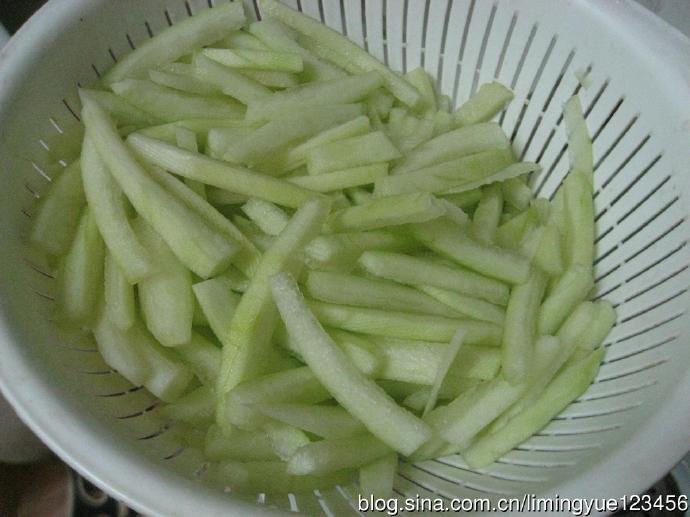
Label: trash